Namazgah Mosque

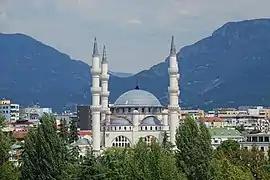
As seen from the top of the Pyramid of Tirana

Construction of the new mosque was launched in 2015 with the financing of 30 million euros ($34 million) partly coming from the Presidency of Religious Affairs of Turkey, Diyanet. In 2015, Turkish president Recep Tayyip Erdoğan visited Albania for the inauguration ceremony of the mosque.